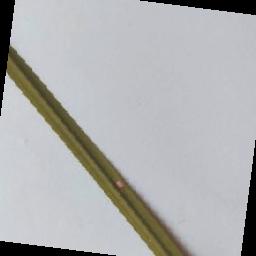
Label: Rice___Leaf_Blast